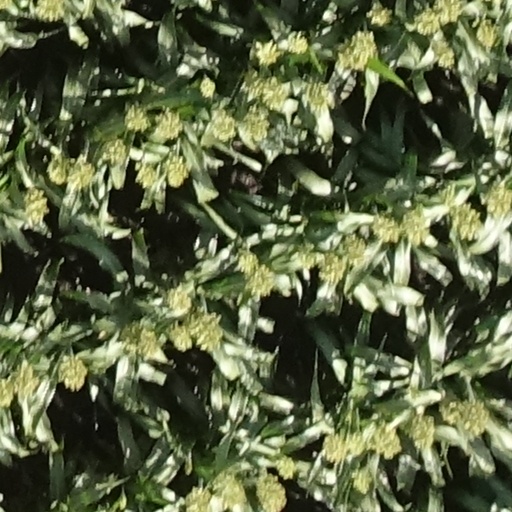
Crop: sorghum